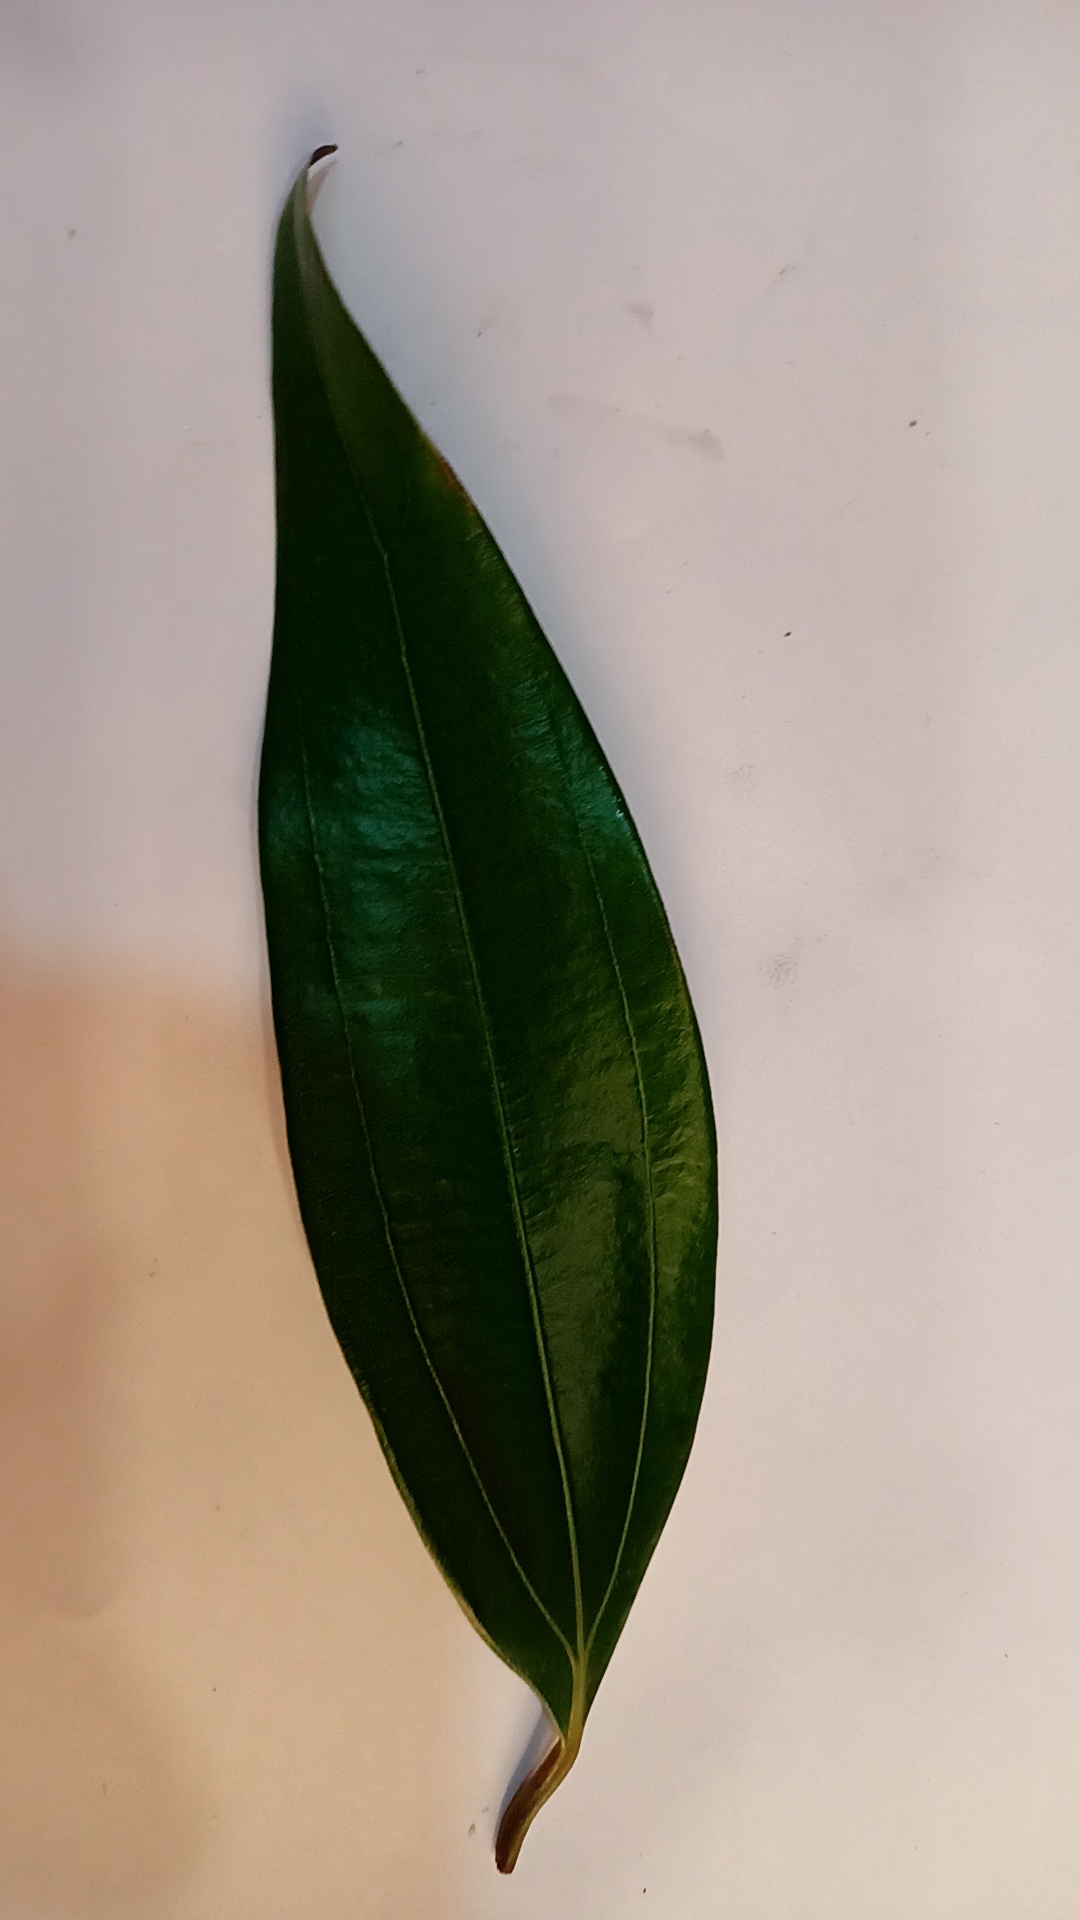
Label: Healthy